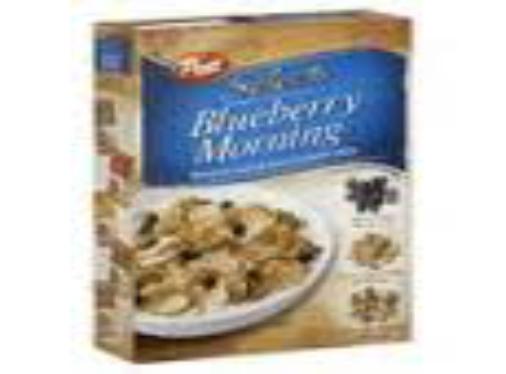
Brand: Blueberry Morning
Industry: Food